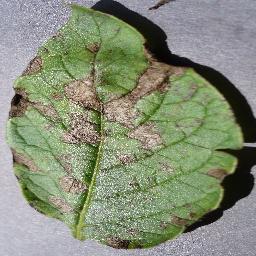
Label: Potato___Early_blight